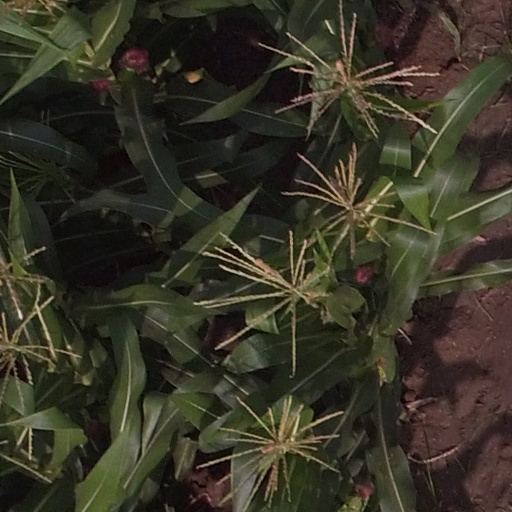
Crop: maize; corn